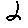
Label: 2